Frunze Military Academy

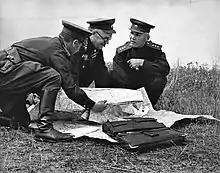
Georgy Zhukov and Ivan Konev in 1943, both graduates of the academy

Training efforts continued during the war, with a shortened programme for command officers to link the regiment and division levels, and from 1944 onwards, for division and corps levels. To meet shortages in personnel, those who had a secondary education and qualified as junior lieutenants were also enrolled. As the war progressed, by 1944 training was also provided for combined-arms officers in division and corps units.